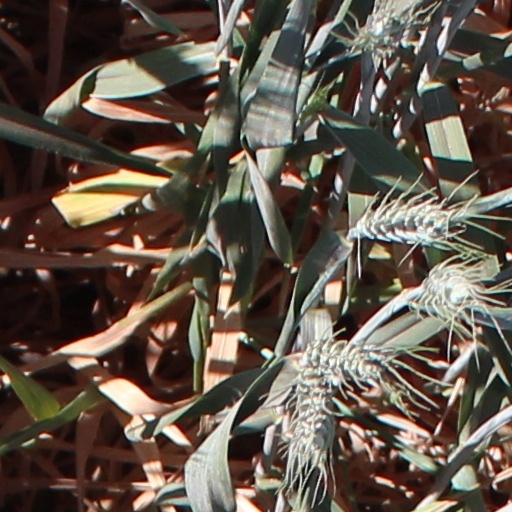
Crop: wheat